Ana Moura

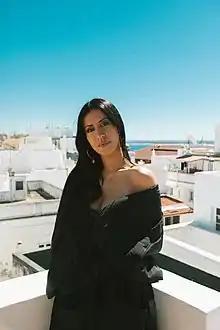
Ana Moura in 2021

Ana Cláudia Moura Pereira (born 17 September 1979), known as Ana Moura, is a Portuguese fado singer. An internationally recognized singer, she was the youngest fadista to be nominated for a Dutch Edison Award.